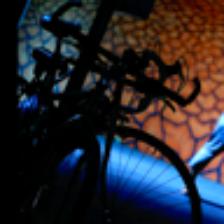
Label: NonHuman